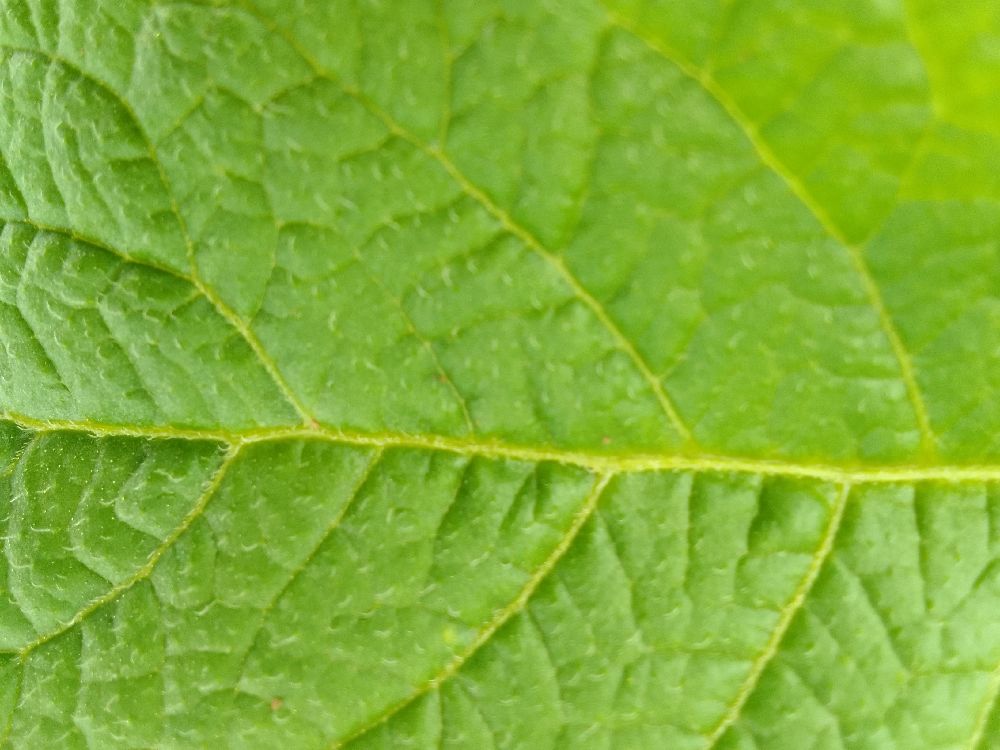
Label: Healthy